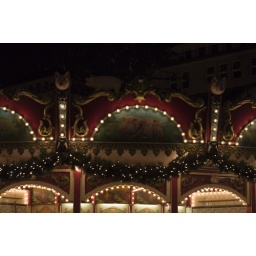
the role flying pigs in German Christmas ritual is still unclear to me..